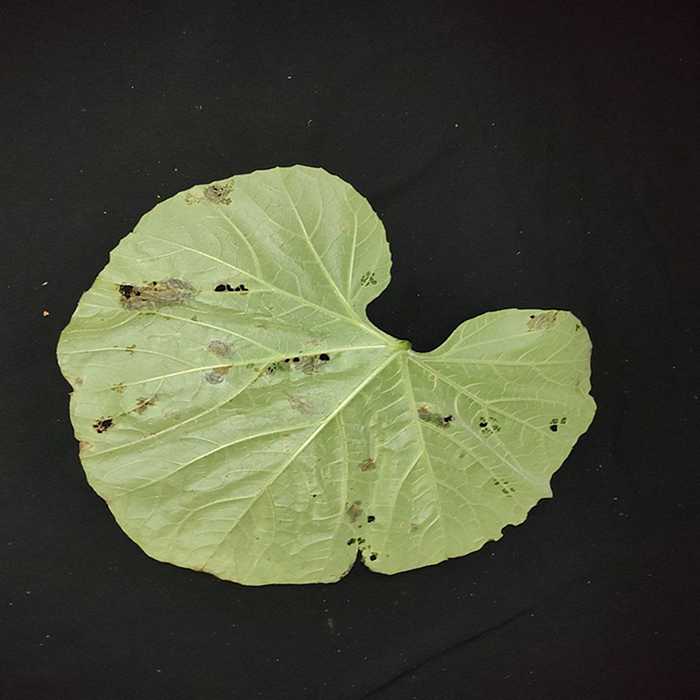
Plant: Bottle gourd
Label: Anthracnose